Robert DeLeo

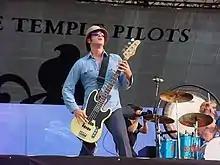
DeLeo performing at the Rolling Rock Town Fair in 2001

In 1985, Scott Weiland and his friends in their band Soi Disant – guitarist Corey Hicock and drummer David Allin – first encountered Deleo playing live at various gigs, deciding to track him down after witnessing his shows. Their newly formed band, who would eventually be joined by Eric Kretz and Robert's older brother Dean played many gigs in Los Angeles bars, and were eventually signed onto Atlantic Records in 1992. However, the name "Mighty Joe Young" had already been taken, so the band was forced to change their name and tossed around ideas like "Shirley Temple's Pussy" and "Sticky Toilet Paper" before changing it to "Stone Temple Pilots", which, according to Weiland, has no specific meaning, other than that it retained the STP initials.